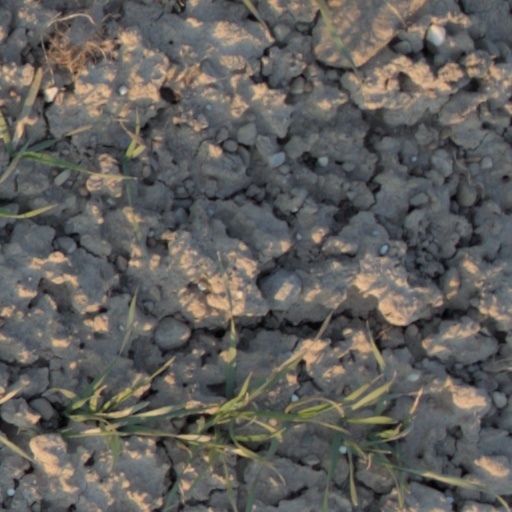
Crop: wheat